USS Coral Sea (CV-43)

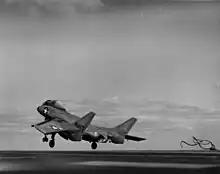
An F7U-3 Cutlass was launched from "Coral Sea" in 1952.

An overhaul and local operations upon her return, as well as training with Air Group 17, prepared her for a return to the Mediterranean once more on 20 March 1951. As flagship for Commander, Carrier Division 6, she took part in a NATO Exercise, Beehive I. She returned to Norfolk, Virginia 6 October for local and Caribbean operations, next sailing for the Mediterranean on 19 April 1952. While on service with the Sixth Fleet, she visited Yugoslavia in September and carried Marshal Josip Broz Tito on a one-day cruise to observe carrier operations. The ship was reclassified as an "Attack Aircraft Carrier" with hull classification symbol CVA-43 on 1 October 1952 while still at sea and returned to Norfolk, Virginia, for overhaul 12 October.